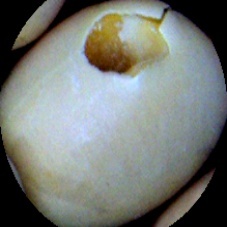
Label: Broken